Canadian Military Engineers

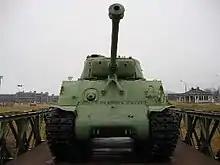
Bailey bridge at Royal Military College of Canada built in 2004 by members of the 2nd Field Engineer Regiment of Toronto to commemorate the 100th Anniversary of the Canadian Military Engineers

The role of the Canadian Military Engineers has been expanding. The regular force component has been expanding the size of their units, due to the current missions of the Canadian Armed Forces.